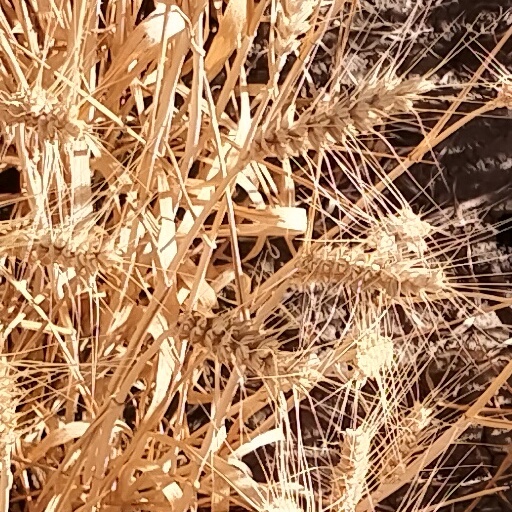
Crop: wheat